Afghan conflict

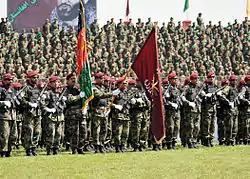
Soldiers of the Afghan National Army, including the ANA Commando Brigade standing in the front.

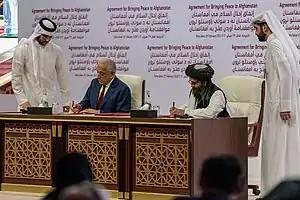
US representative Zalmay Khalilzad (left) and Taliban representative Abdul Ghani Baradar (right) sign the Doha Agreement in Qatar in 2020.

A loya jirga (grand assembly) was convened in June 2002 by former King Zahir Shah, who returned from exile after 29 years. Karzai was elected president for the two years in the jirga, in which the Afghan Interim Authority was also replaced with the Transitional Islamic State of Afghanistan (TISA). A constitutional loya jirga was held in December 2003, adopting the 2004 constitution, with a presidential form of government and a bicameral legislature. Karzai was elected in the 2004 presidential election followed by winning a second term in the 2009 presidential election. Both the 2005 and the 2010 parliamentary elections were also successful.